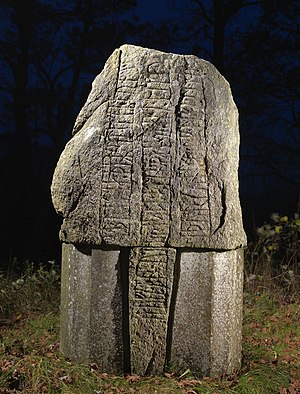
Randbøl-stenen
Randbøl-stenen
Randbøl-stenen.
Randbøl-stenen er en runesten, fundet på Randbøl Hede i 1874, da en stenhugger kløvede en stor sten, der lå halvt nedsunket på en sandbanke. Da han fik stykkerne op af hullet, opdagede han, at der var skrift på undersiden og indberettede sagen til Vejle amtshus. Runestenen blev undersøgt 6/5 1875 af Wimmer og Engelhardt. Da lå stenen omtrent midt på højen med indskriften nedad, tildels dækket med grus og sand. Under stenen var en grav, som var blevet udgravet af lodsejeren, der kun havde fundet nogle ben og en del håndstene "hist og her i nærheden af graven". De har muligvis ligget over den. Der fandtes flere ben, ellers intet. Benene ser ud til at stamme fra et ca. 30-årigt individ, antagelig en kvinde. Stenen blev sprængt i flere stykker, hvoraf nogle af de runeløse blev brugt til vejpæle og de resterende sat sammen igen med cement. Stenen er flere gange blevet restaureret, i 1982-83 blev stenen taget ned for at gennemgå en grundig konservering, derefter blev de 10 brudstykker samlet. Stenen blev genopstillet 1984, forsynet med en ny arkitekttegnet betonsokkel, der klart viser, hvad der er oprindeligt, og hvad der er nyt. Den er opstillet på sin oprindelige plads.